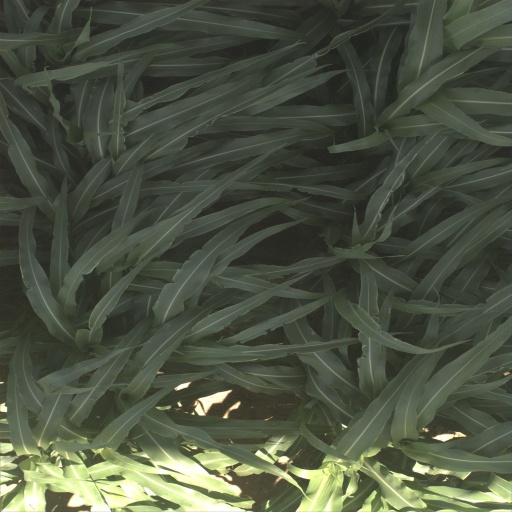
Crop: sorghum